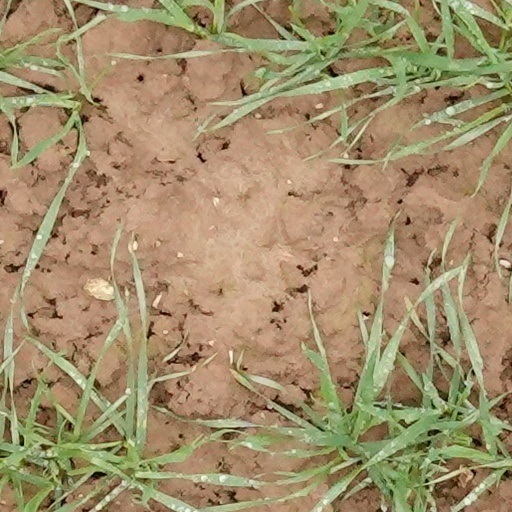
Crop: wheat